IGNEA

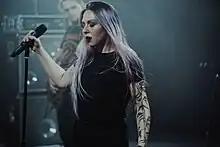
Ignea vocalist Helle Bohdanova, live at a show in 2020

In 2018, the band released an animated video for "How I Hate the Night" with references to The Hitchhiker’s Guide to the Galaxy original movie. After that, the band toured with the Danish death metal band Illdisposed in Europe.